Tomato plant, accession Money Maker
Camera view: bottom (45 deg); turntable rotation: 120 degrees
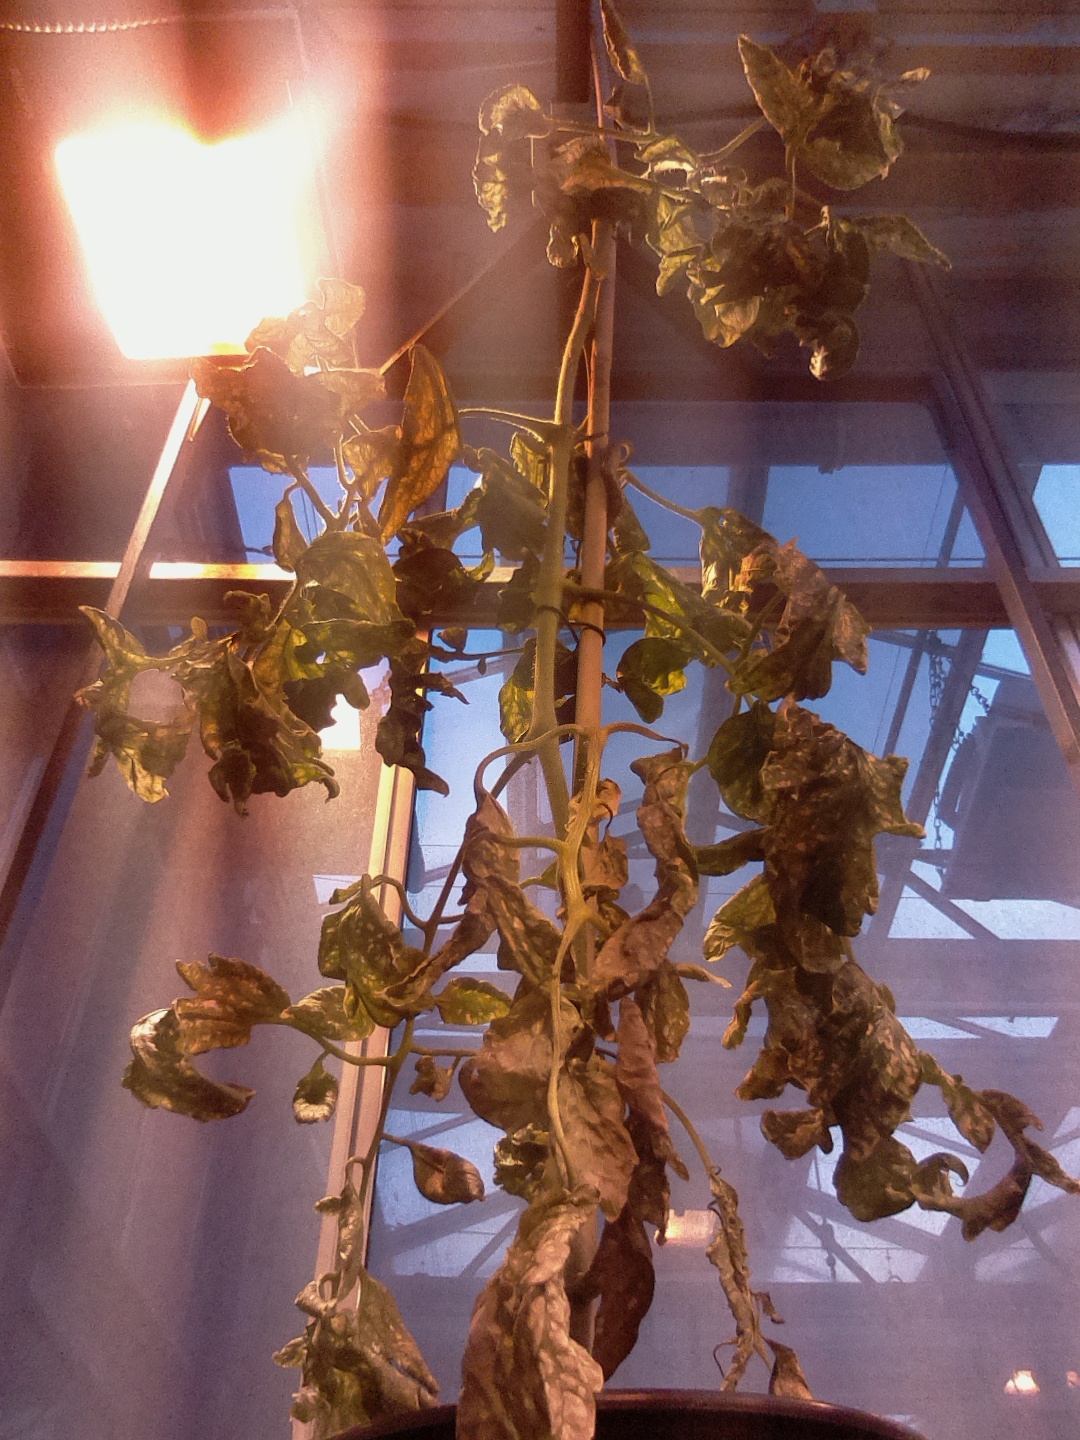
BBCH growth stage 52: 2 inflorescences visible